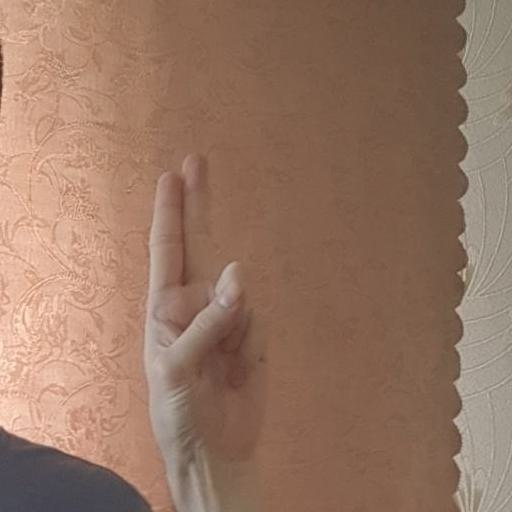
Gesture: two_up